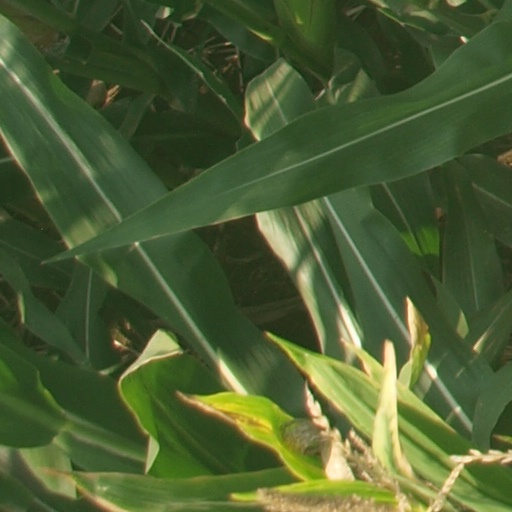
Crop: maize; corn